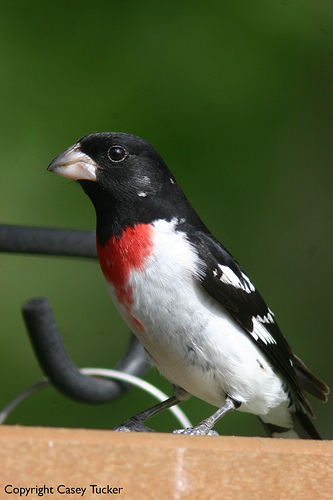
this bird has a distinctive red breast. the sides are white and the wings are black. it has two white wingbars. the head is black and the beak is white.
a small bird with a red breast, white belly and vent, and black wings with white wing bars.
this bird has a white belly, black back and a red breast.
a slight bird with all black beady eyes, a short stout beak, and a red triangular mark on it's breast.
this bird has a fat, white beak with a black head and a spot of red at the top of the breast blending down into a white breast.
this bird is black with white and red and has a very short beak.
the small bird has a black crown, round black eye, and a light colored bill.
this bird has a black head, back, wings, and tail, white patches and belly, and a colorful red breast.
this is a black bird with a red breast and white belly and abdomen.
this bird has a thick pointed bill, with a black head.
Species: Rose Breasted Grosbeak